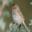
Label: bird